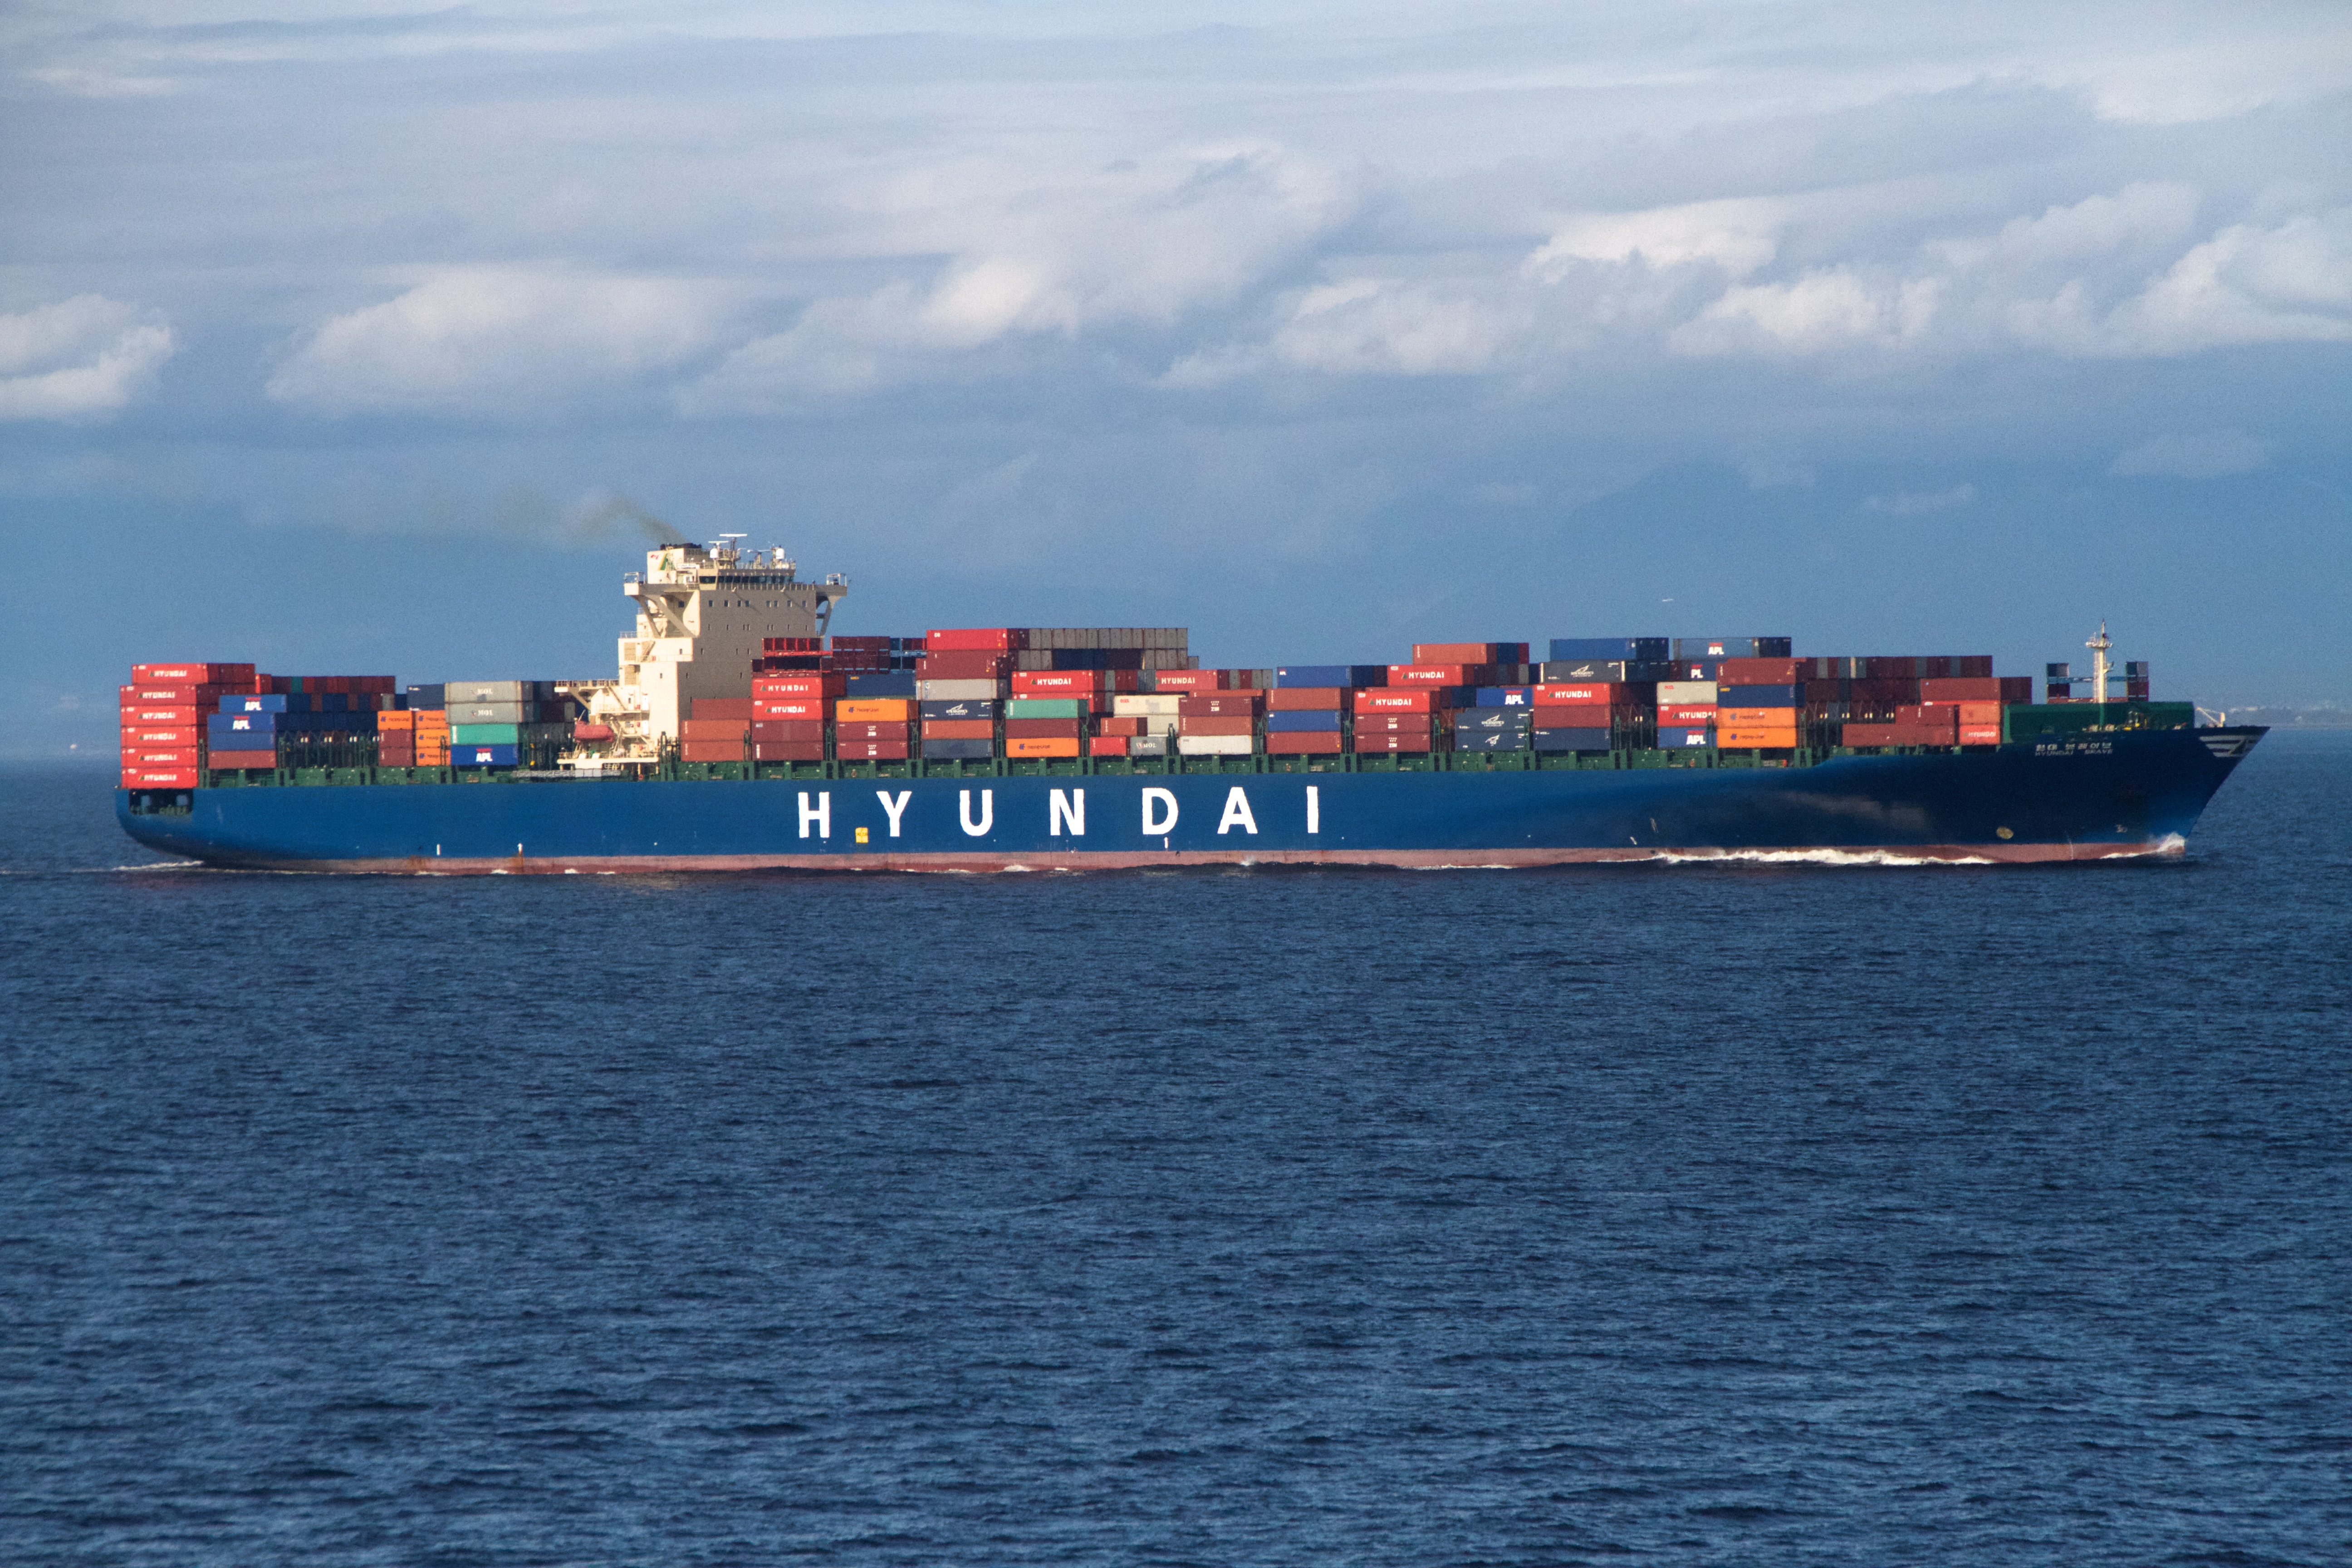
sea, ocean, ship, vehicle, harbor, port, cargo ship, ferry, channel, watercraft, container ship, freight transport, oil tanker, tank ship, bulk carrier, floating production storage and offloading